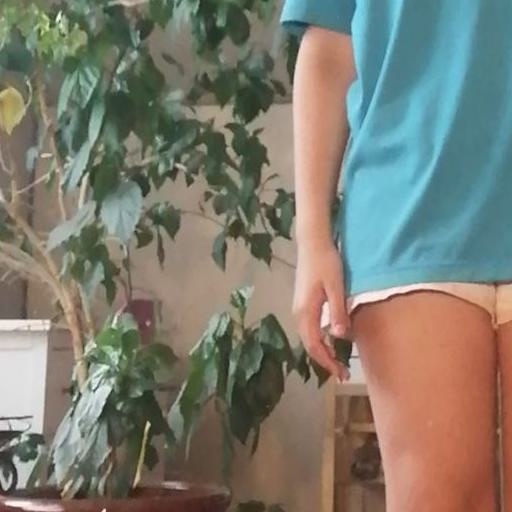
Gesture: no_gesture